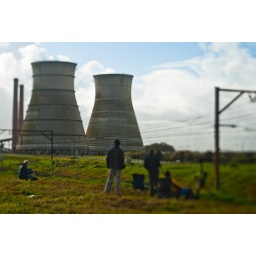
August 22, 2010. Athlone power plant cooling tower implosion, in Athlone, Cape Town.